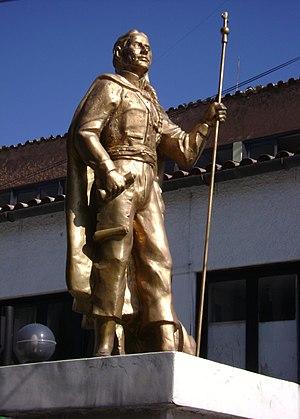
La « Très Noble et Généreuse Ville de Huaraz » et « Capitale de l'Amitié Internationale » se situe dans la partie centrale de la Cordillère des Andes péruvienne, au centre du département de Ancash, sur la rive droite de la rivière Santa à 3 052 m d'altitude dans la vallée Callejón de Huaylas.